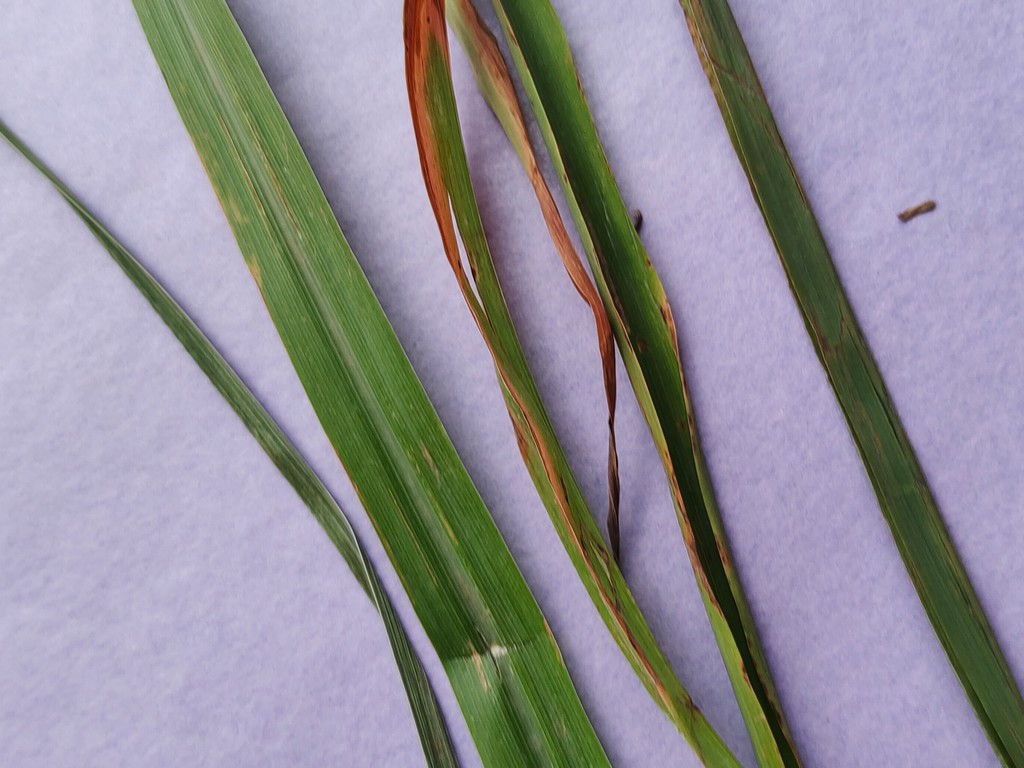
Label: Unhealthy